Rugby School

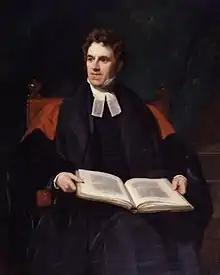
Thomas Arnold, Headmaster from 1828 to 1841

Rugby School's most famous headmaster was Thomas Arnold, from 1828 to 1841, whose emphasis on moral and religious principle, was widely admired and was seen as the blueprint for Victorian public schools. Arnold's period as headmaster is immortalised in Thomas Hughes's 1857 novel "Tom Brown's School Days". In the Victorian period, Rugby School saw several further Headmasters of some distinction, these included Frederick Temple (1858–1869) who would later become the Archbishop of Canterbury, John Percival (1887–1895) after whom the Percival Guildhouse is named, and Herbert Armitage James (1895–1910)